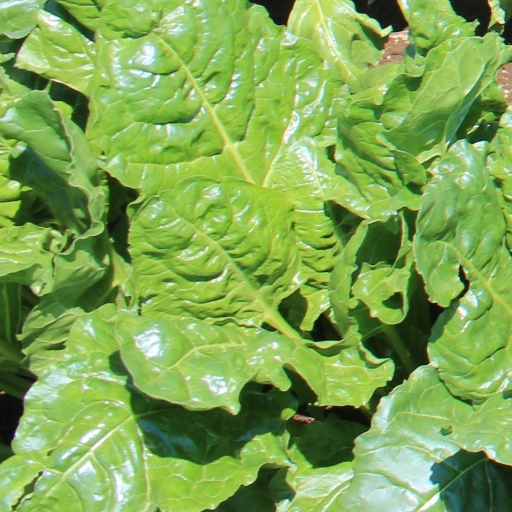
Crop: sugar beet